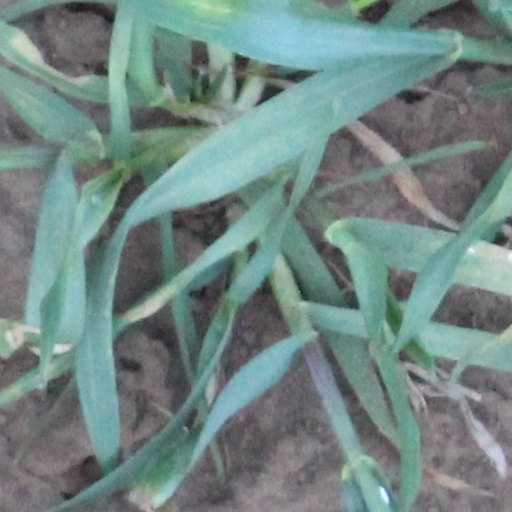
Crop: wheat